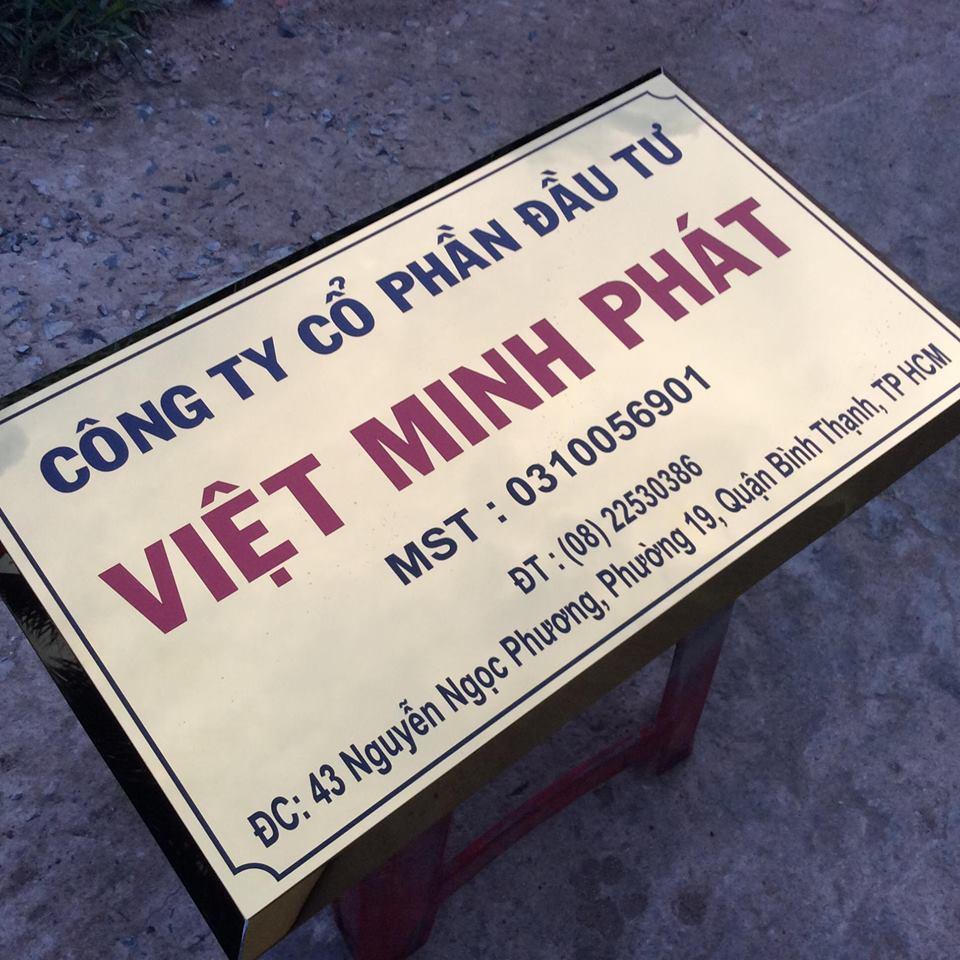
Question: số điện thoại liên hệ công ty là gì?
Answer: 0822530386